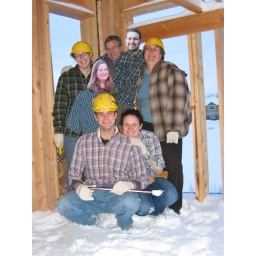
And with 2 windows, there is no waiting, if more than one person is in the tub at the same time.